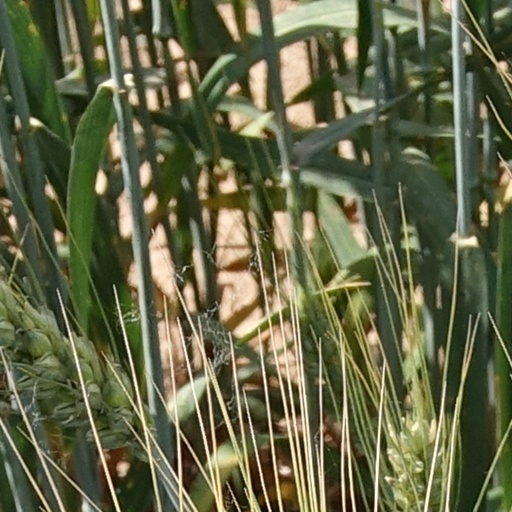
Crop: wheat